Gwalleuk

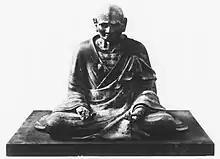

Gwalleuk was a Korean Buddhist monk from the kingdom of Baekje who lived during the time of King Wideok. In 602, he travelled to Japan and is known for helping to spread the teachings of Taoism and Buddhism to Japan. In particular, he brought over "fangshu" texts related to the likes of geomancy and "onmyōdō" (yinyang-based sorcery and divination), as well as a calendar, according to the Nihon Shoki. In 624, he was made a high priest (僧正 "sōjō"), possibly of Gangō-ji, for the rest of his life.